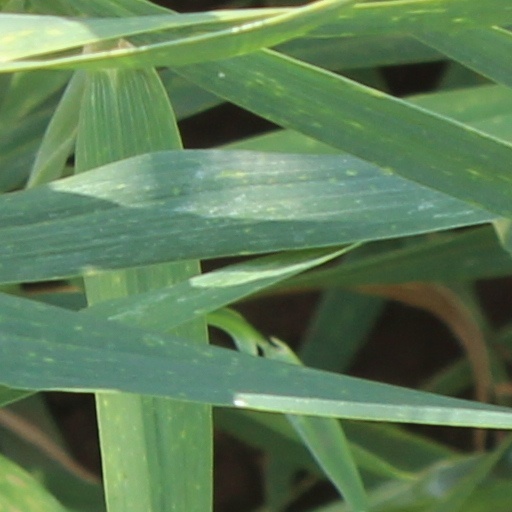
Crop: wheat